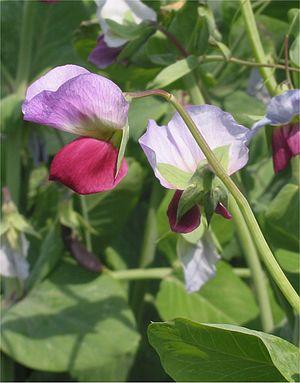
Le Pois cultivé est une espèce de plante annuelle de la famille des légumineuses, largement cultivée pour ses graines, consommée comme légume ou utilisée comme aliment du bétail. Le terme désigne aussi la graine elle-même, riche en énergie et en protéines. Les pois secs se présentent souvent sous la forme de « pois cassés ». Les pois frais, récoltés avant maturité, sont plus couramment appelés « petits pois ».